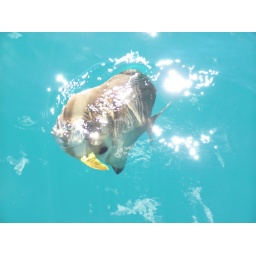
Sun off the water with the fish in the middle